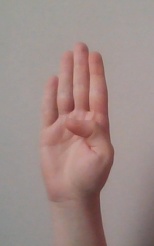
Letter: kaaf